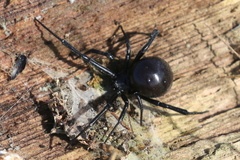
Species: Lactrodectus_hesperus